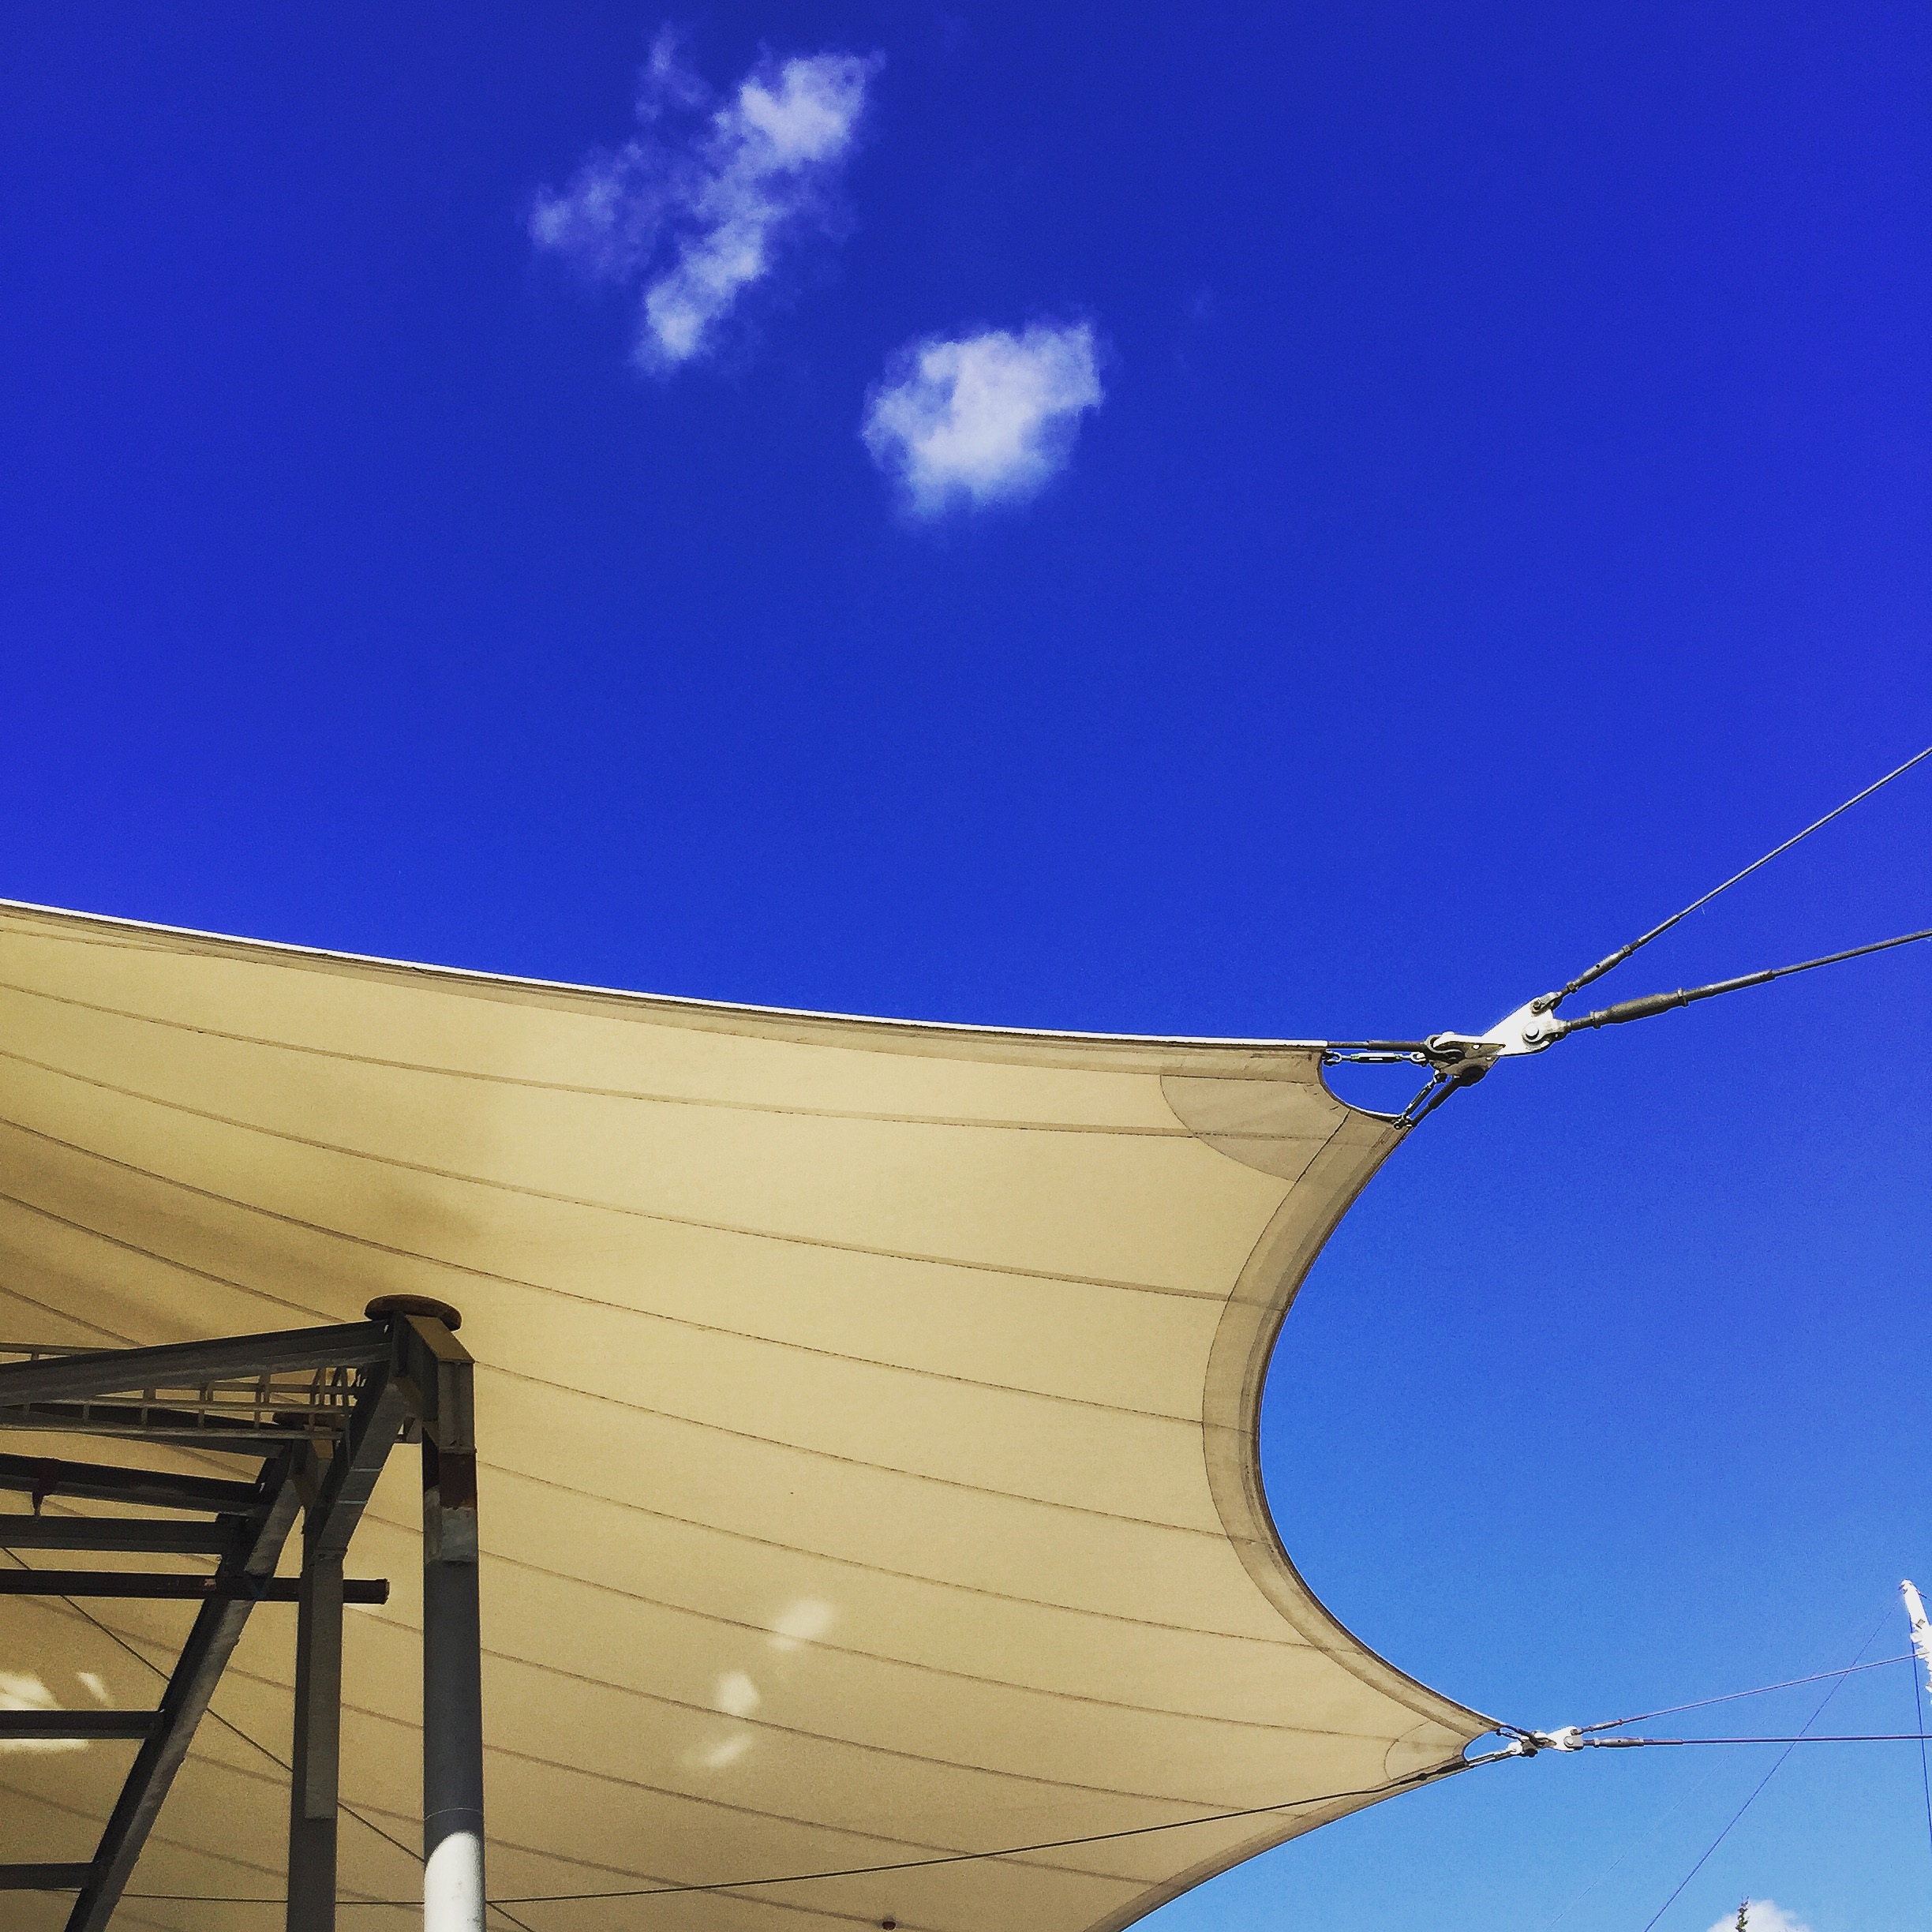
sky, sunlight, wind, roof, line, mast, blue, blue sky, venue, open air, atmosphere of earth